Tiwa-English Dictionary

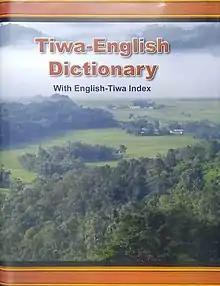
First Edition of "Tiwa-English Dictionary"

Tiwa-English Dictionary: with English-Tiwa Index is a dictionary of the Tiwa language of Northeast India.